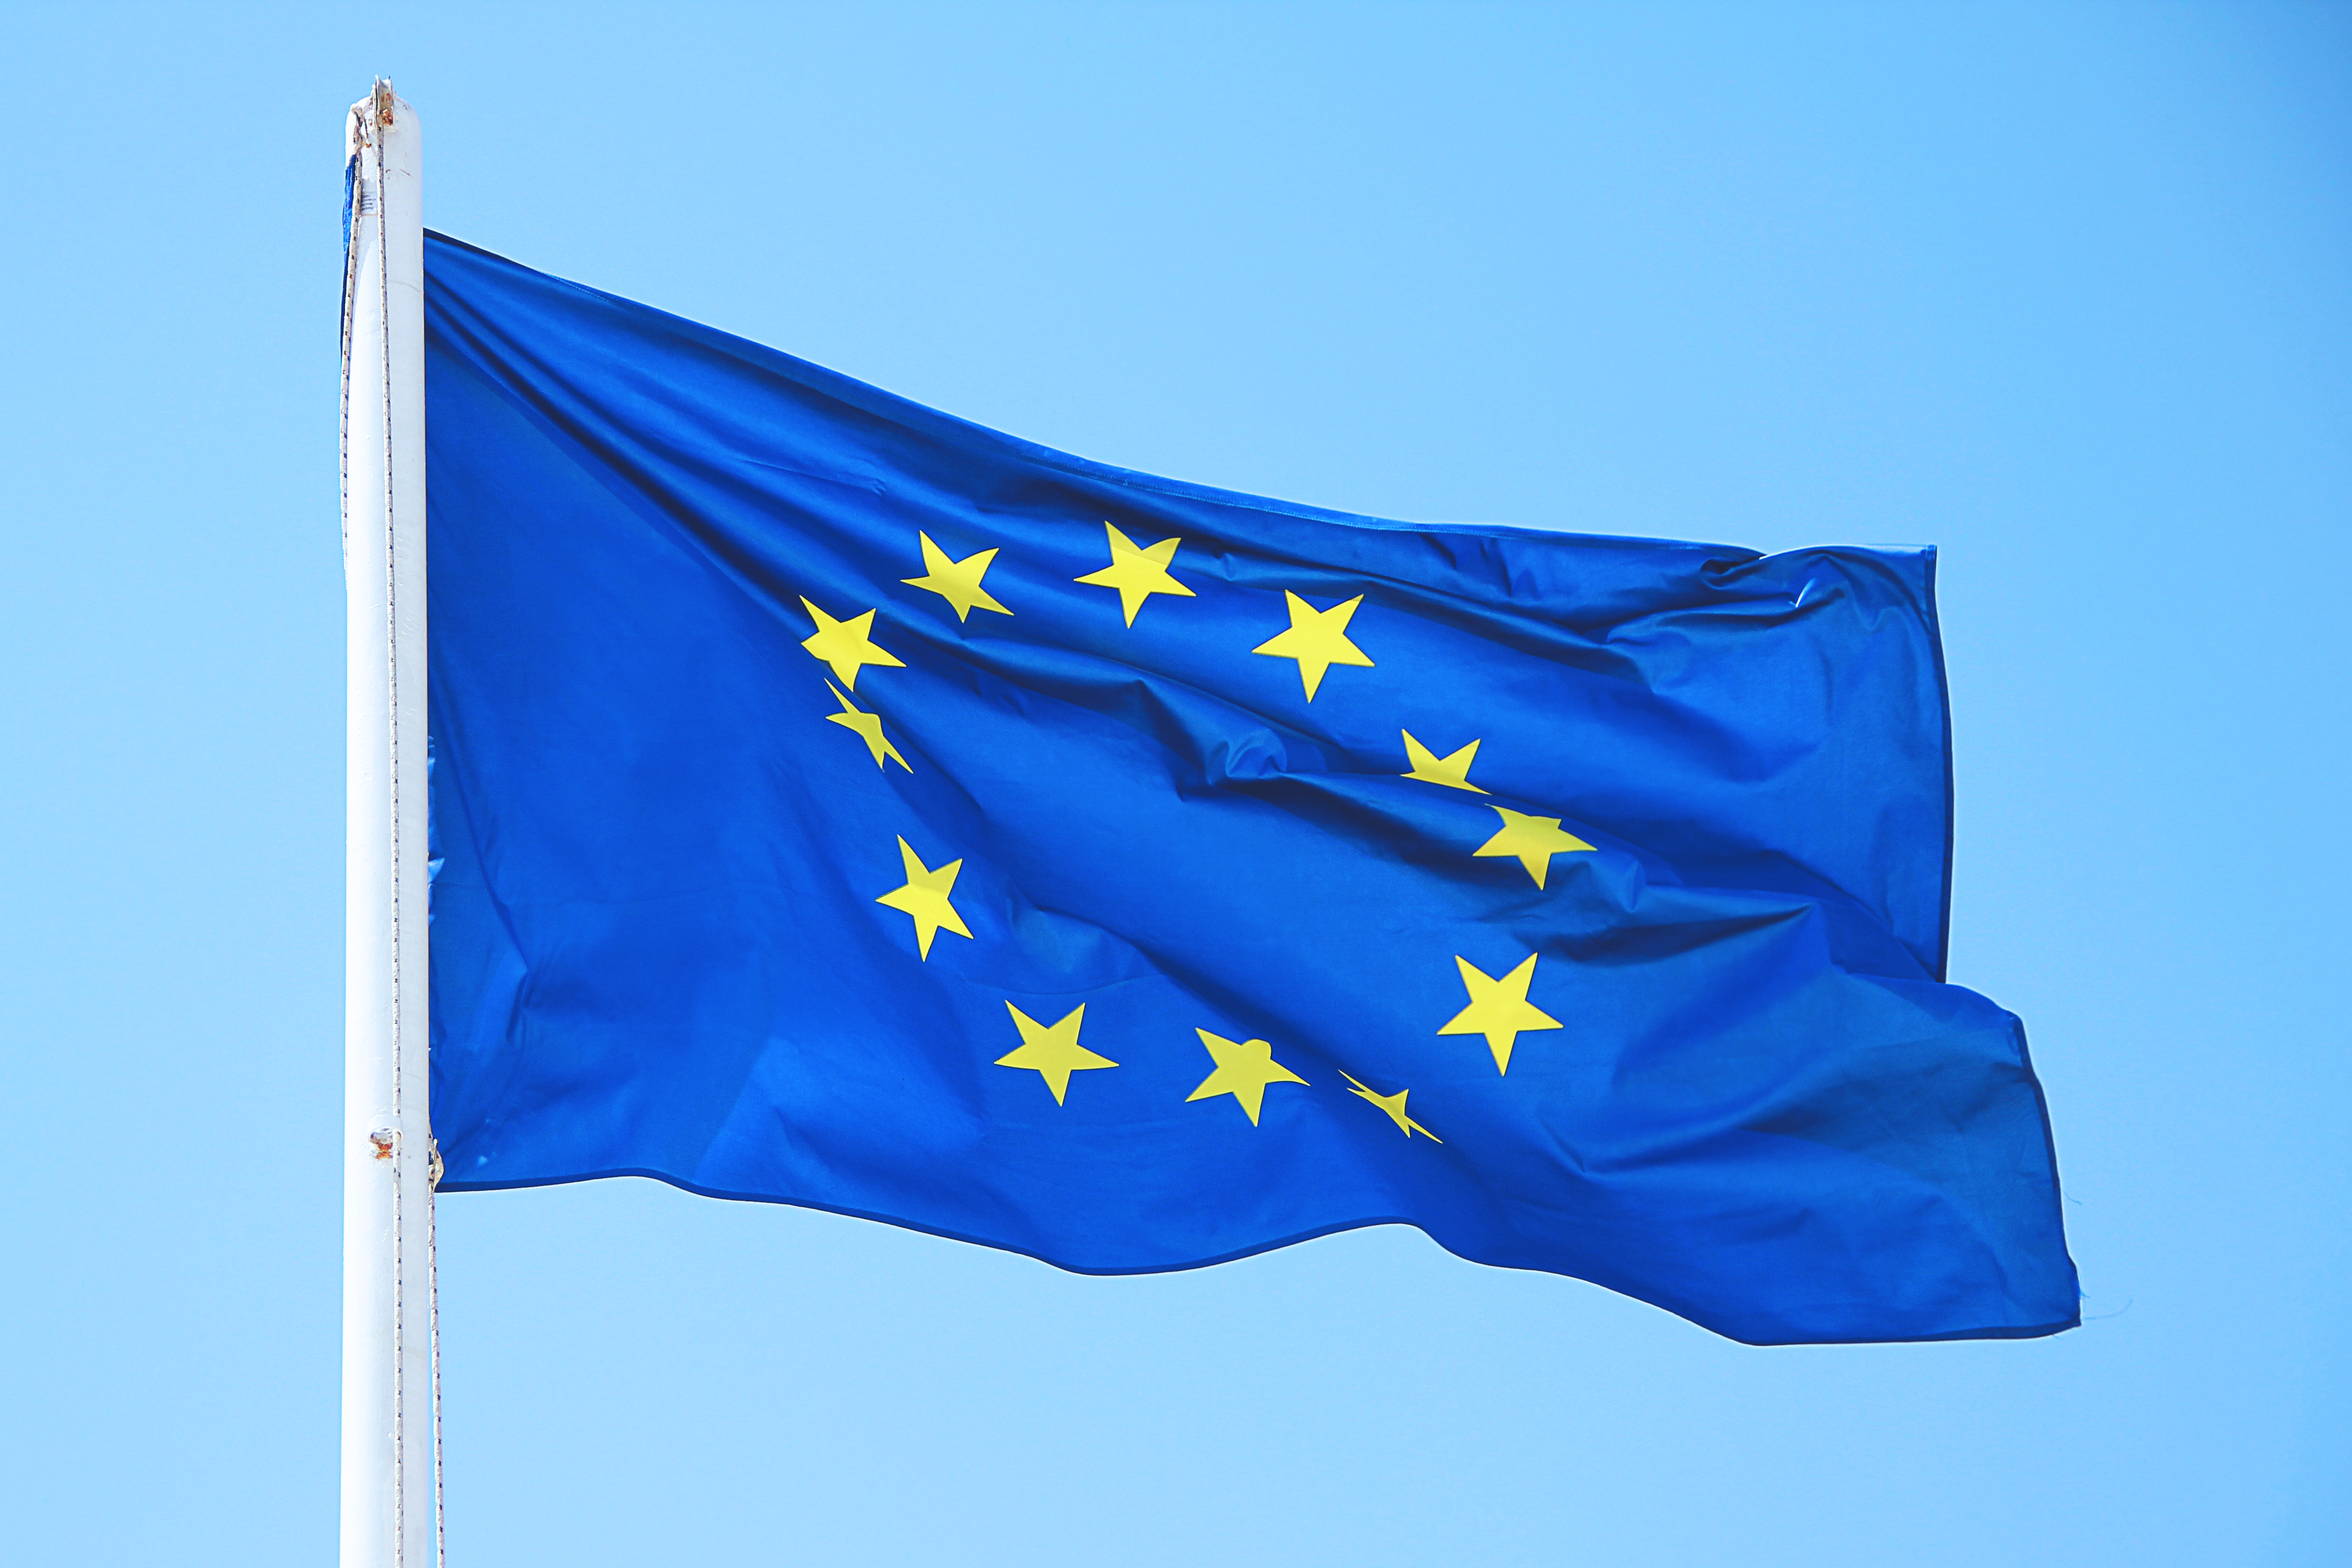
flag, blue, cobalt blue, electric blue, sky, pole